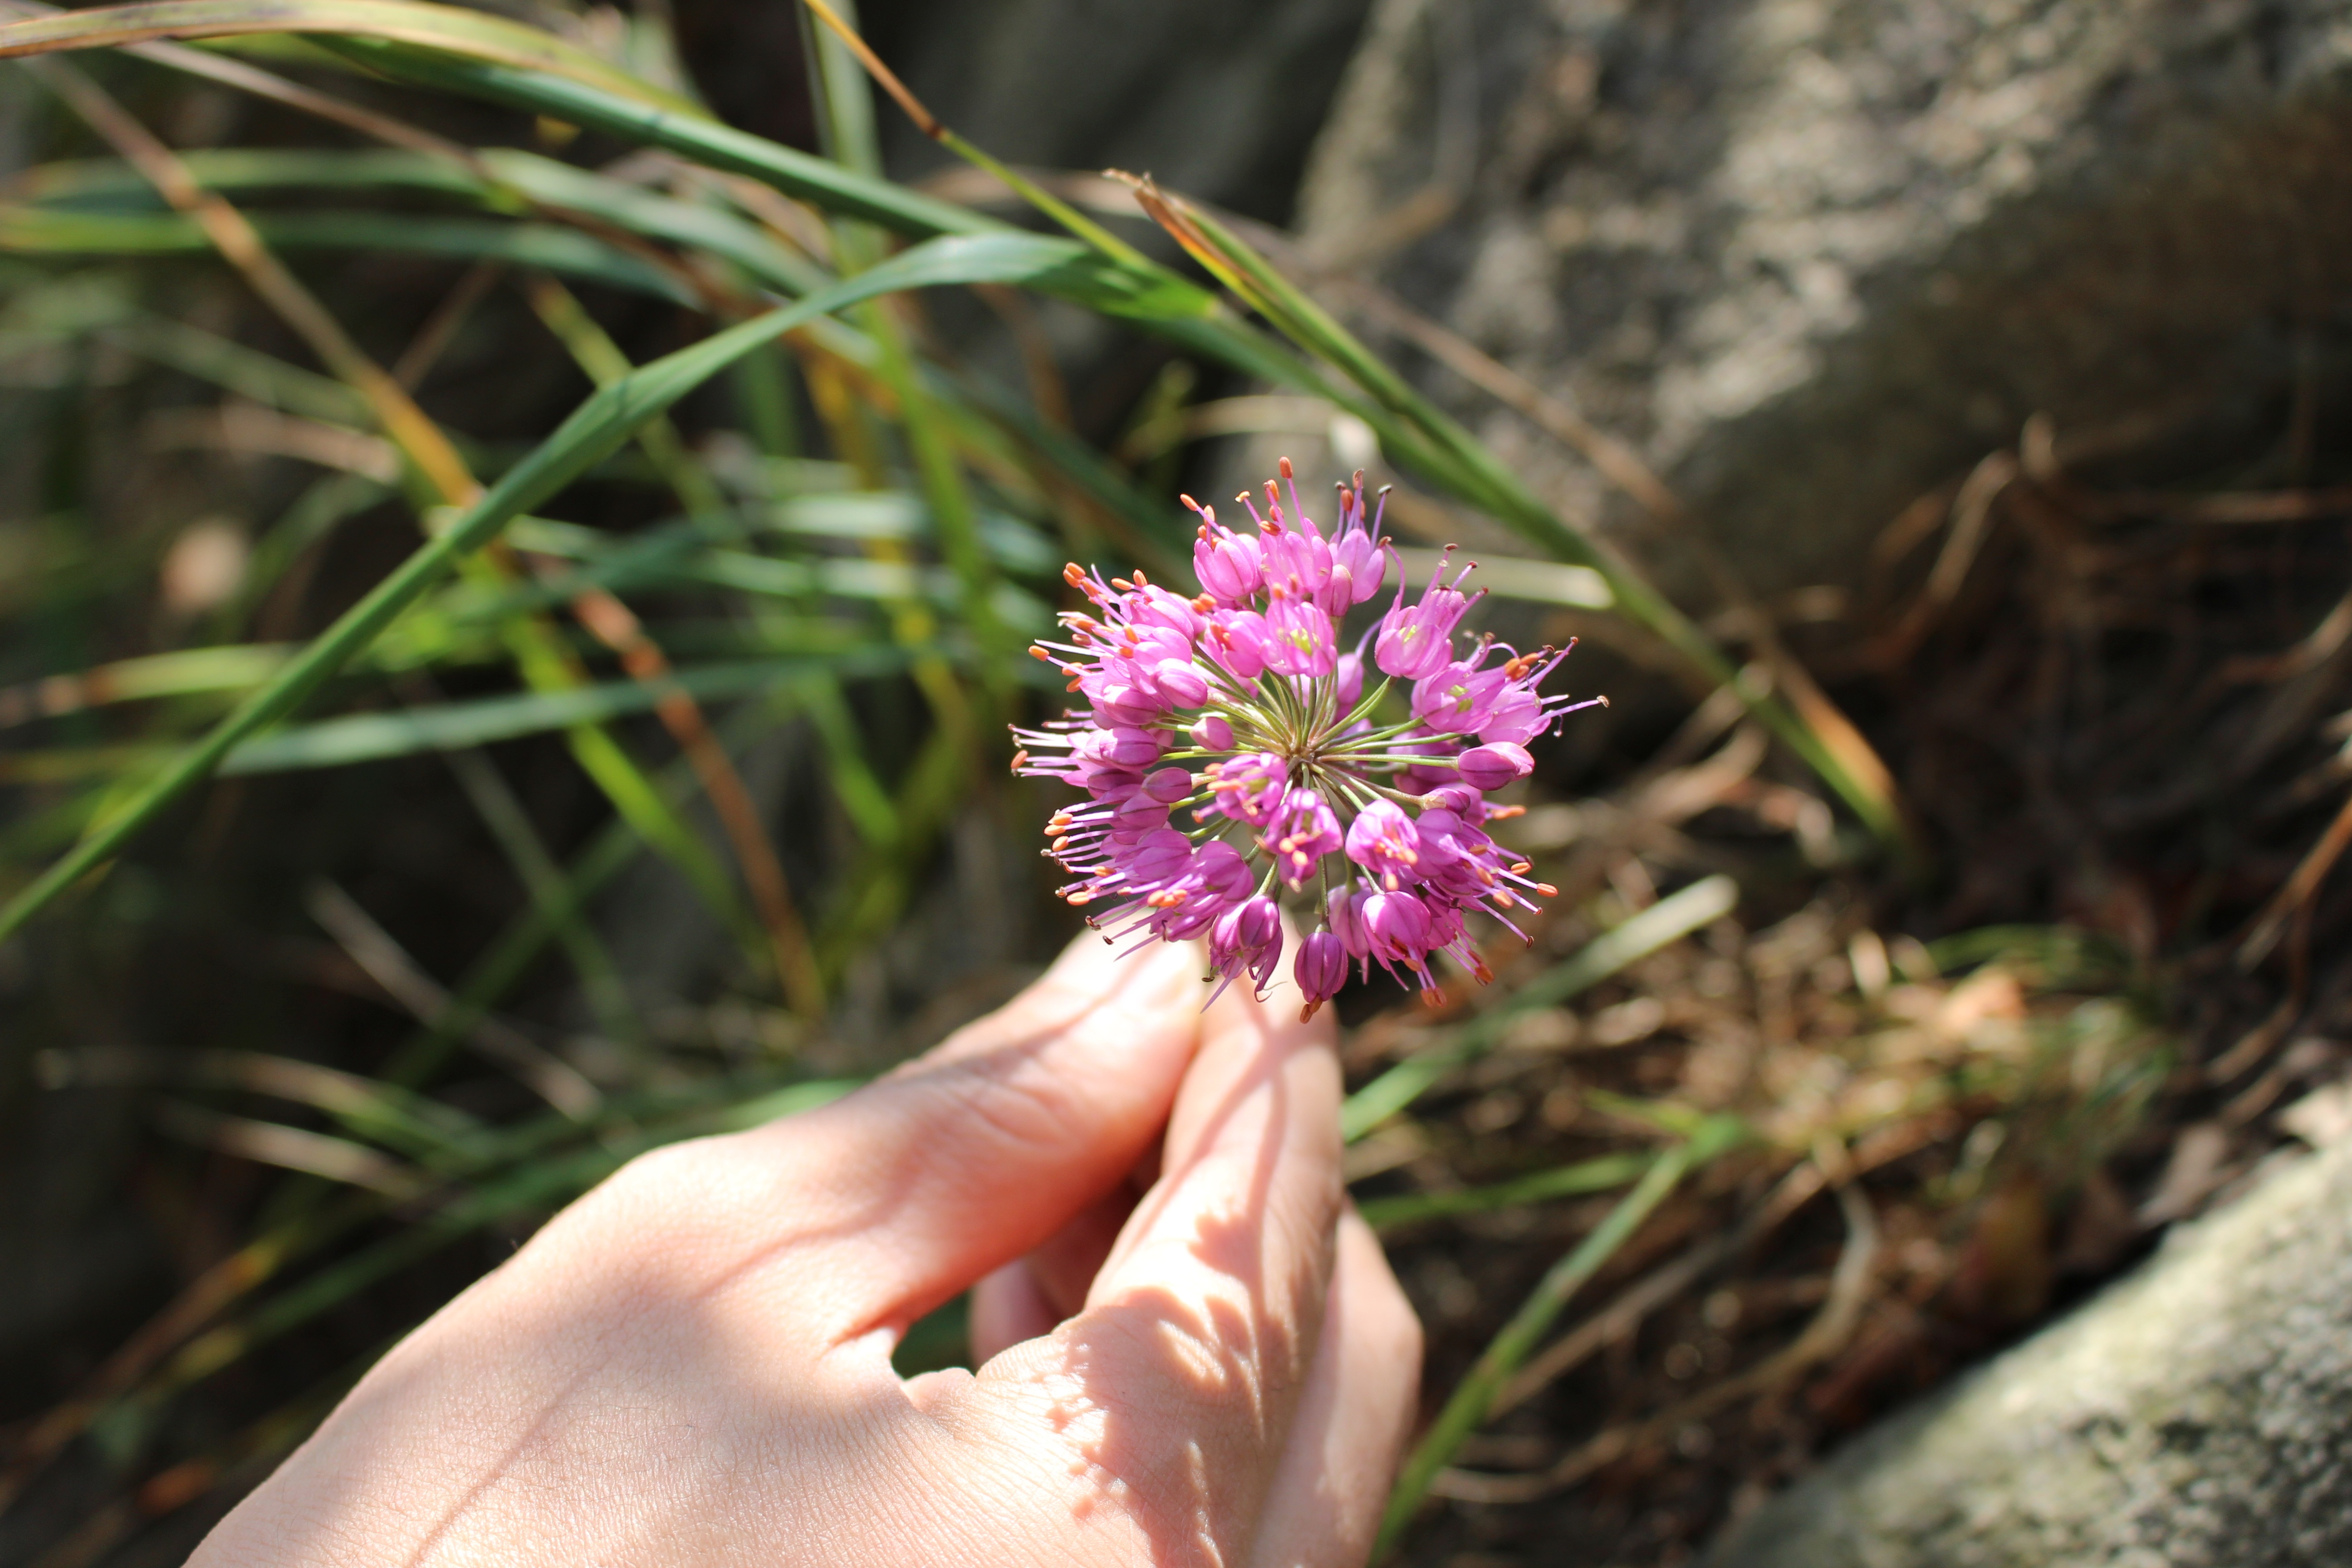
nature, grass, mountain, plant, leaf, flower, botany, flora, wildflower, flowers, close up, macro photography, flowering plant, land plant